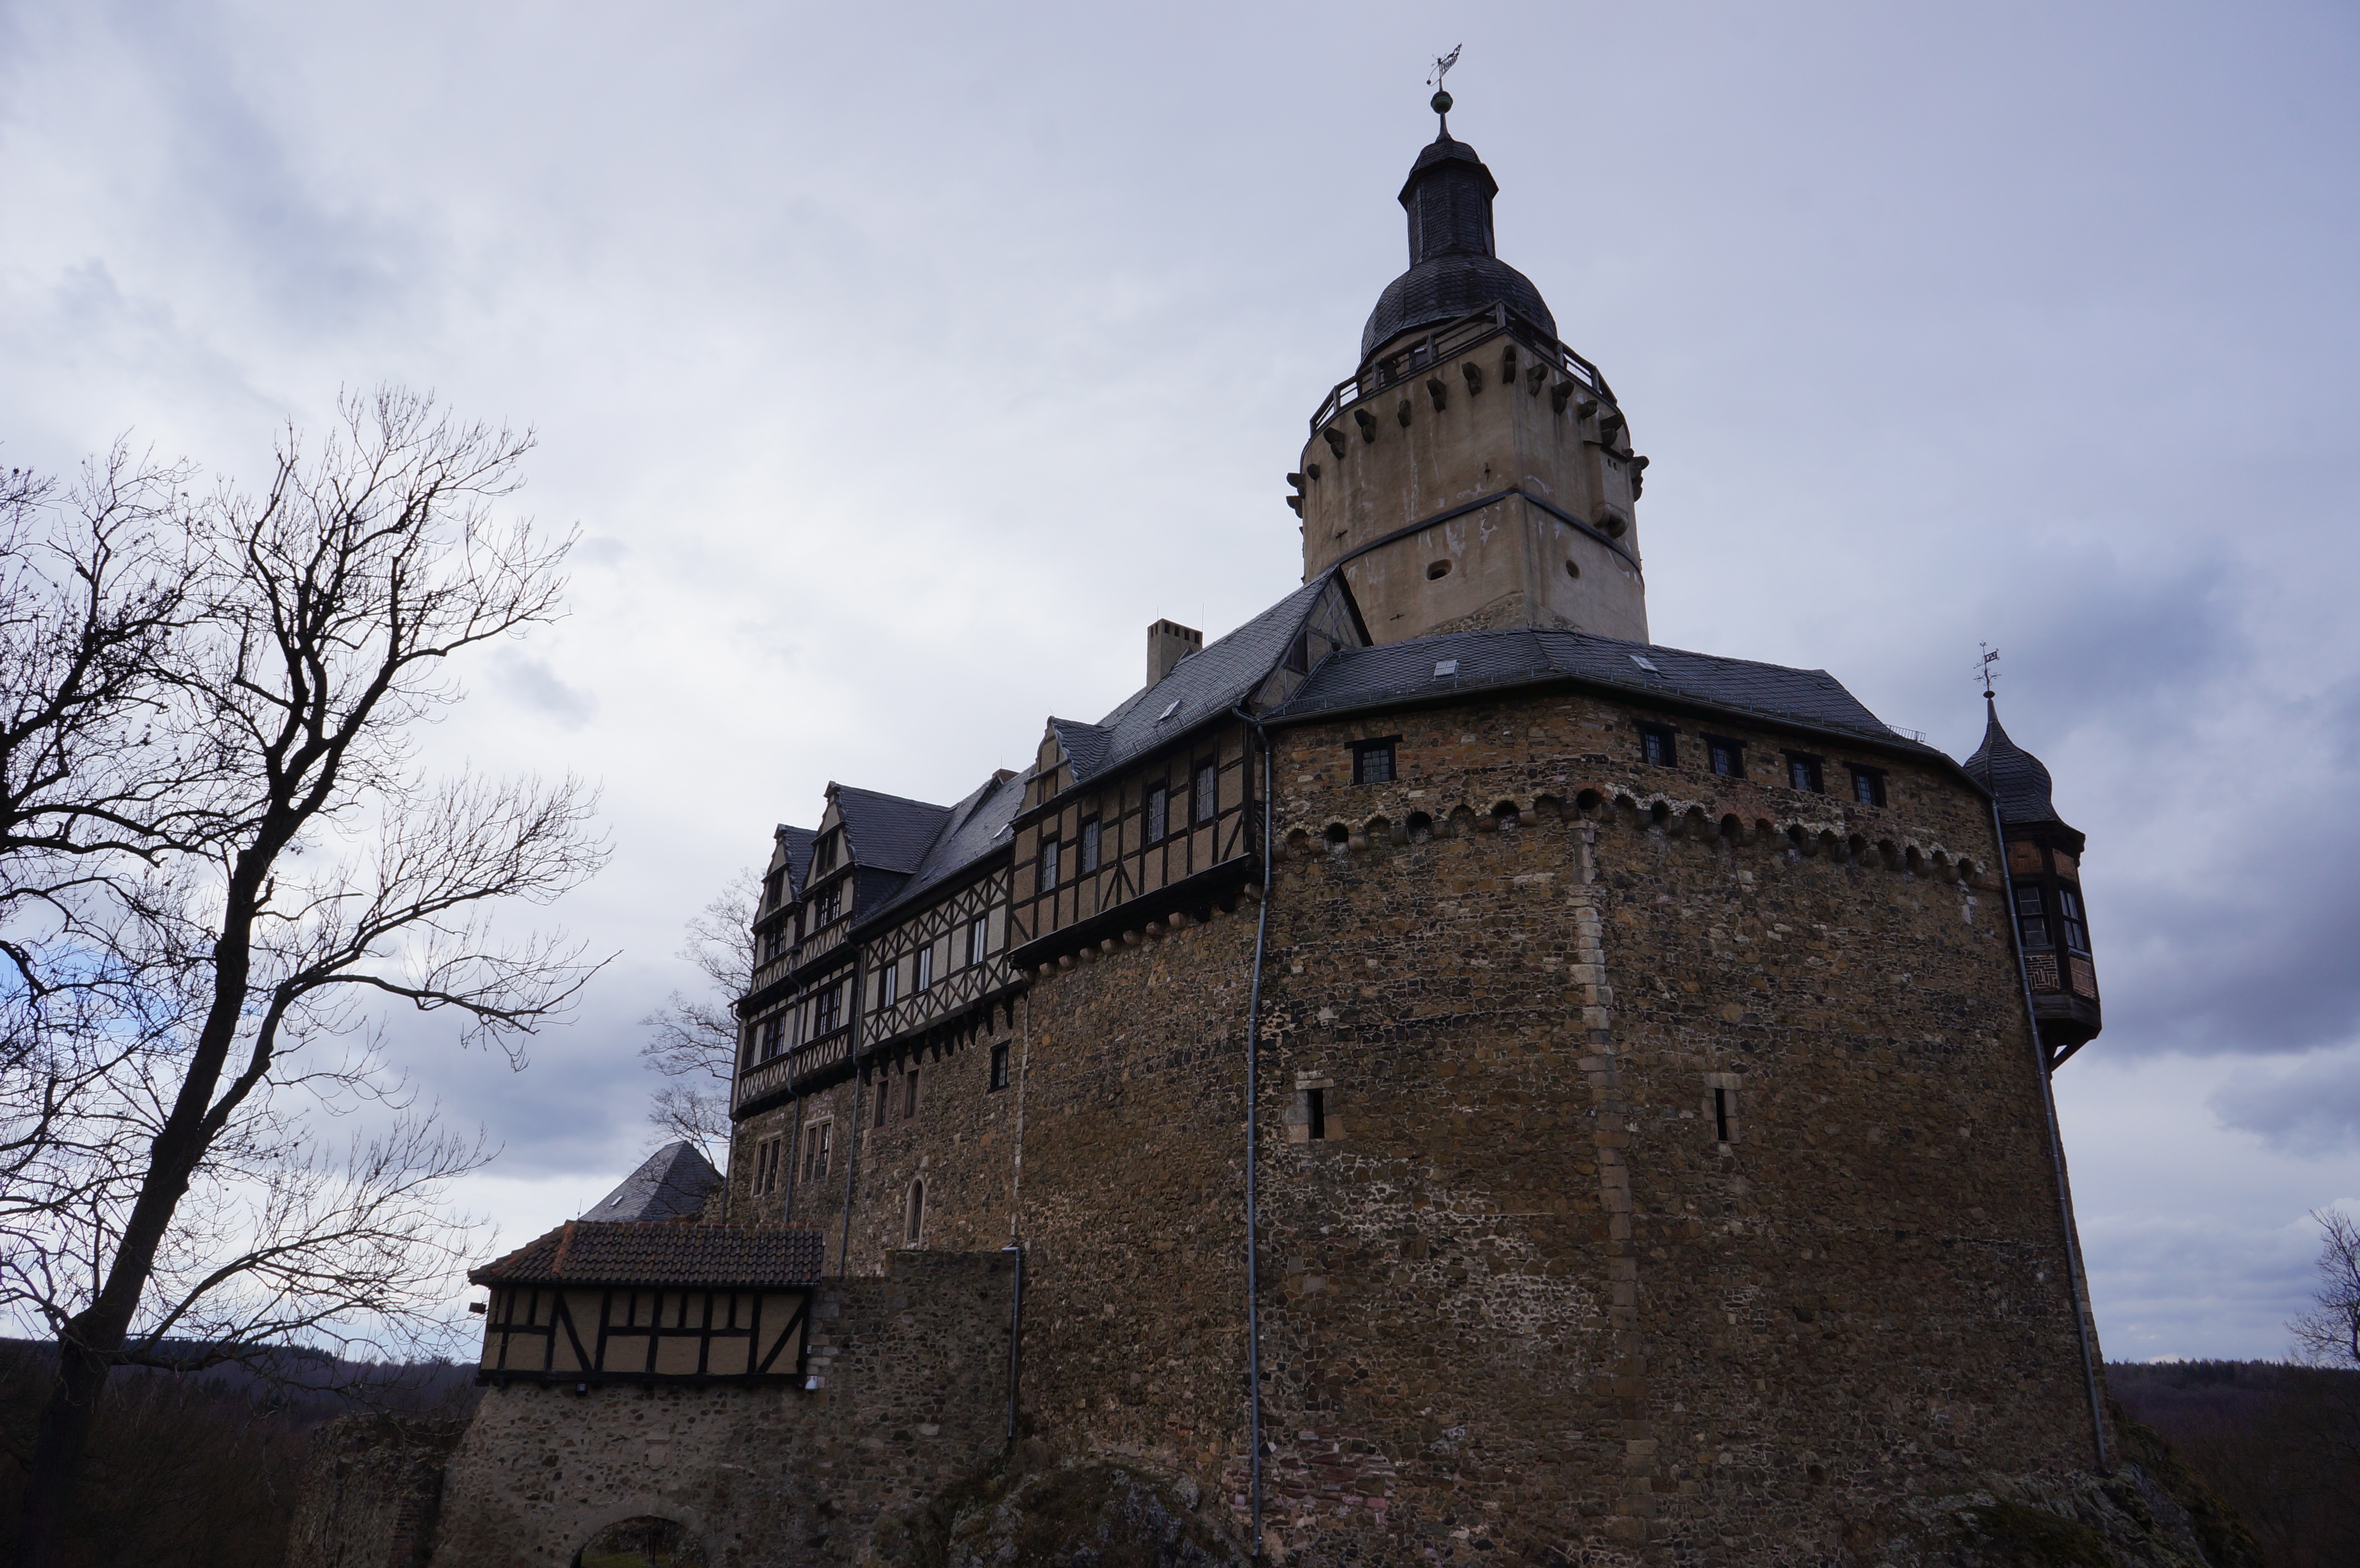
architecture, sky, building, chateau, wall, tower, museum, castle, church, chapel, place of worship, bell tower, places of interest, fortress, spire, steeple, monastery, outlook, germany, falcon, falkenstein, resin, castle falkenstein, middle ages